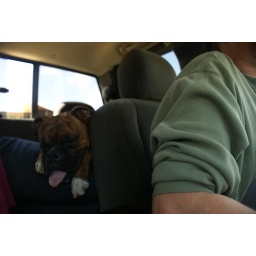
Scrappy sleeping in the truck on the way home.